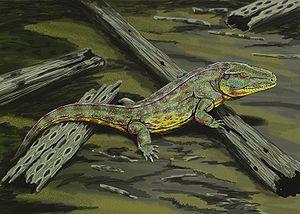
Capetus est un genre éteint d'amphibiens temnospondyles basaux ayant vécu durant le Carbonifère supérieur, il y a entre 311 et 307 Ma en République tchèque et dont une seule espèce est rattachée : Capetus palustris.
Les temnospondyles ou Temnospondyli forment un taxon éteint regroupant un nombre important et extrêmement varié de tétrapodes de quelques centimètres à près de sept mètres de longueur qui ont prospéré dans le monde entier pendant environ 280 millions d'années, du Carbonifère jusqu'au milieu du Crétacé, avec une grande diversification au Permien et au Trias. Leurs fossiles ont été trouvés sur tous les continents. Ils se sont adaptés à un large éventail d'habitats, notamment en eau douce, sur terre et même dans les milieux marins côtiers.